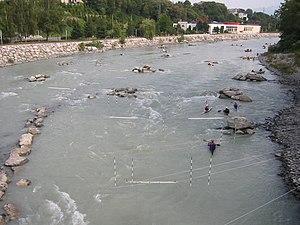
L’Arve à Annemasse, Haute-Savoie, France.
L'Arve est une rivière des Alpes qui prend sa source dans le massif du Mont-Blanc. Son nom vient d'un ancien Aturaua. C'est un affluent de rive gauche du Rhône qu'il rejoint à Genève. Sa lame d'eau de 1 419 mm en fait une des rivières les plus abondantes de France. Elle est endiguée sur la plus grande partie de son cours.
Les Pays de Savoie, formés par les départements français de la Savoie et de la Haute-Savoie, sont présents sur le plan sportif que ce soit au niveau national ou au niveau international. Les sports d'hiver prennent une place importante parmi les sports pratiqués dans cette région alpine mais ne sont pas les seuls. La région a eu de nombreux champions, notamment en sports d'hiver, tandis que le Évian Thonon Gaillard Football Club, qui évolue en Ligue 1 de 2011 à 2015, représente la région au plus haut niveau footballistique. Deux clubs ont évolué de manière épisodique en première division de rugby à XV.
Annemasse est une commune française située dans le département de la Haute-Savoie, en région Auvergne-Rhône-Alpes. La ville se trouve à la frontière franco-suisse, au sud-ouest du lac Léman, dans l'aire urbaine de Genève-Annemasse et l'agglomération du Grand Genève. Il s'agit d'un chef-lieu de canton.